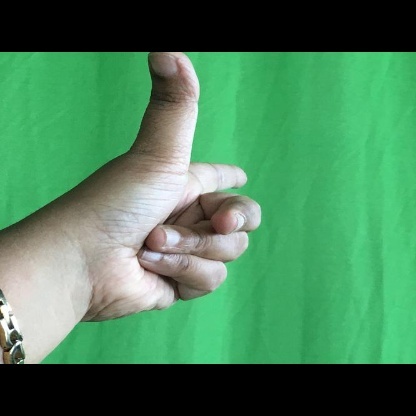
Mudra: Chandrakala